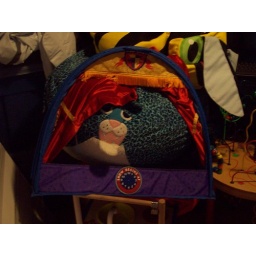
Stripe, the spotted bean bag decides to be in the puppet show